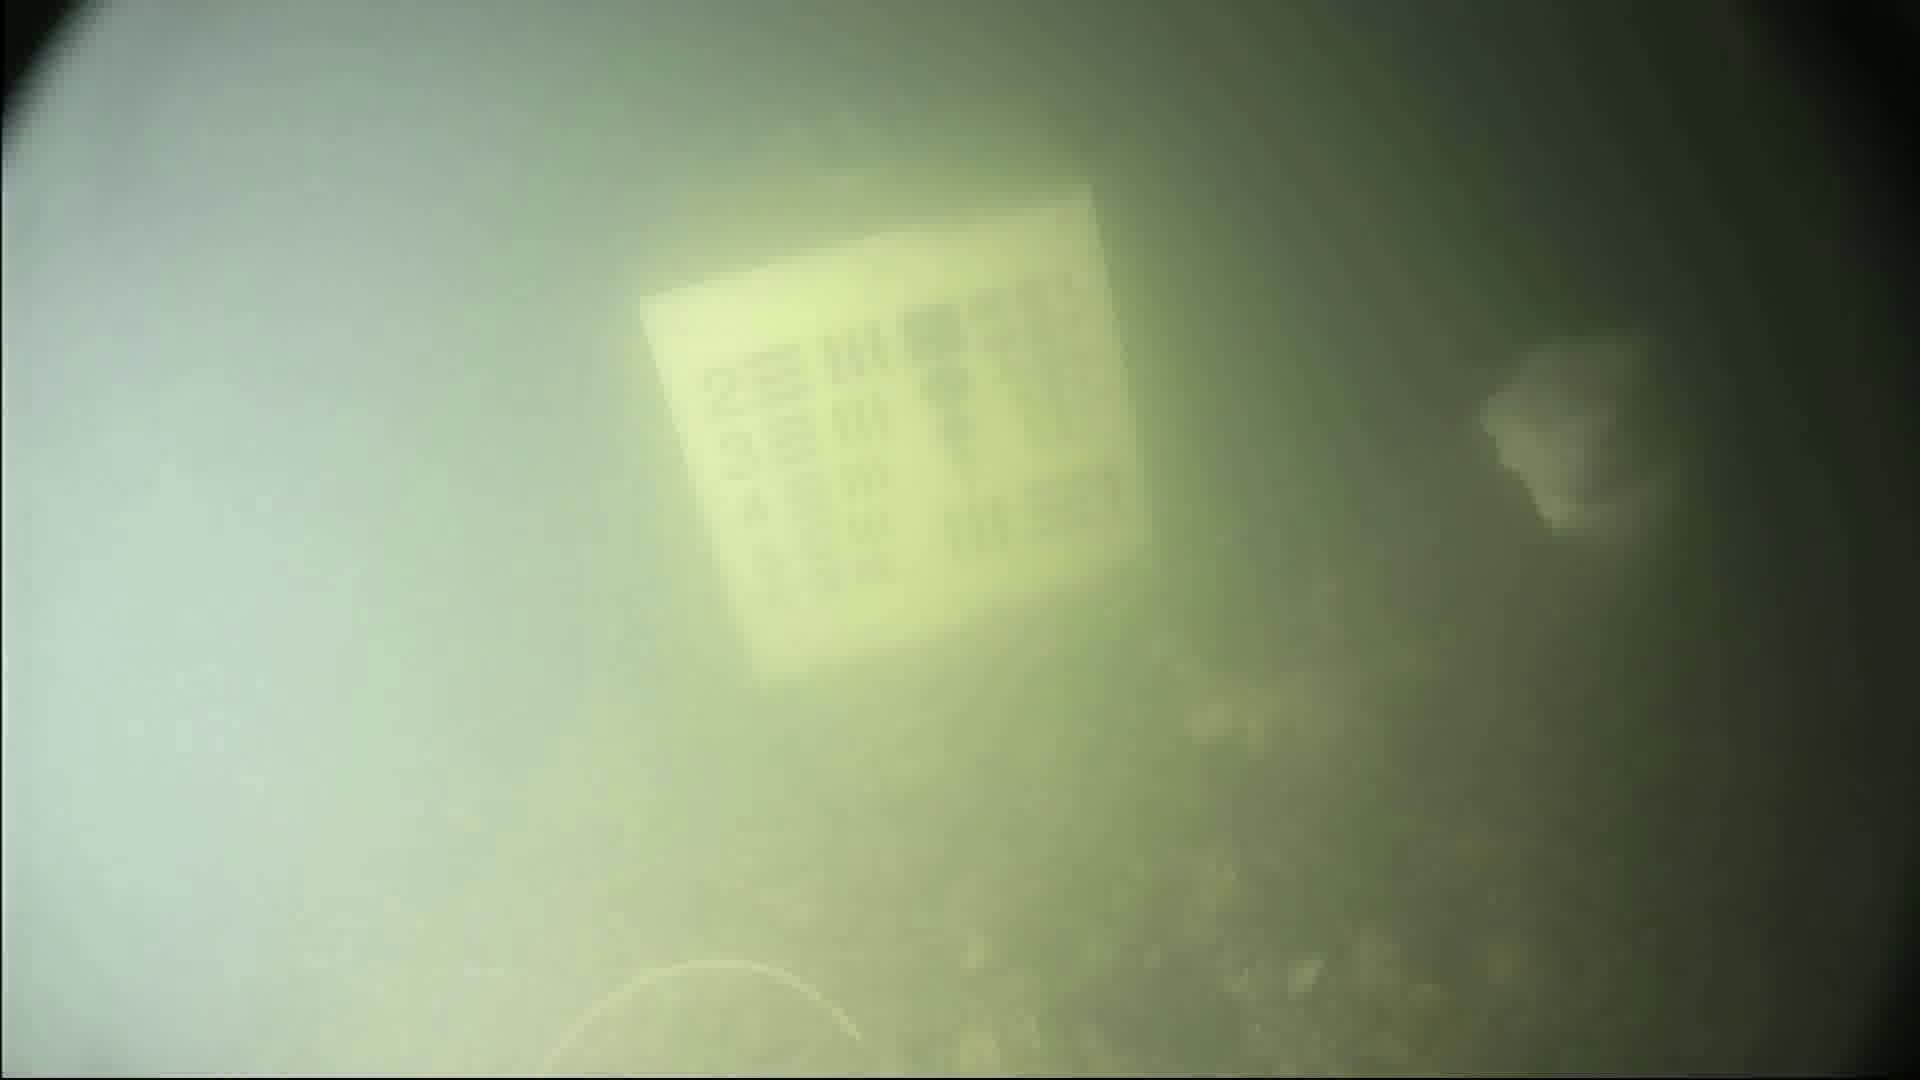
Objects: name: fish